2005 UEFA Champions League final

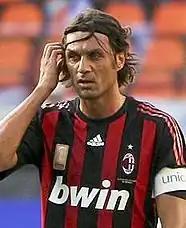
Milan captain Paolo Maldini scored in the first minute of the match

Teams qualified for the Champions League group stage, either directly or through three preliminary rounds, based on both their position in the preceding domestic league and the strength of that league. The competition proper started with the group stage, contested as eight double round-robin groups of four teams, with the top two qualifying for the knockout stages. The knockout stage ties from the round of 16 to the semi-finals were decided based on home and away matches.